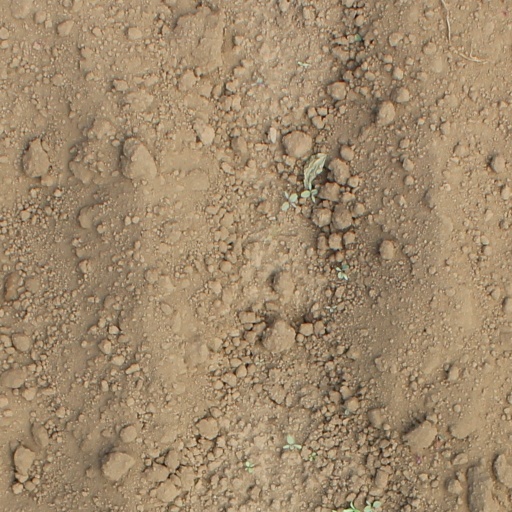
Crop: soybean